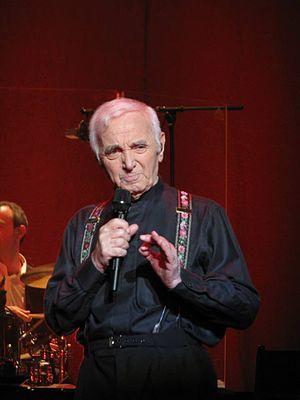
Charles Aznavour (b. May 22, 1924) – French singer